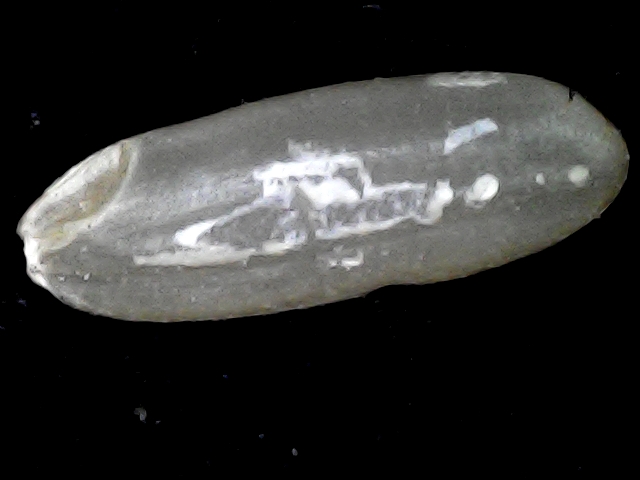
Rice variety: BD72